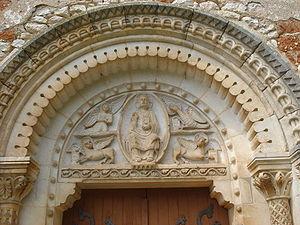
Chârost est une commune française située dans le département du Cher en région Centre-Val de Loire.